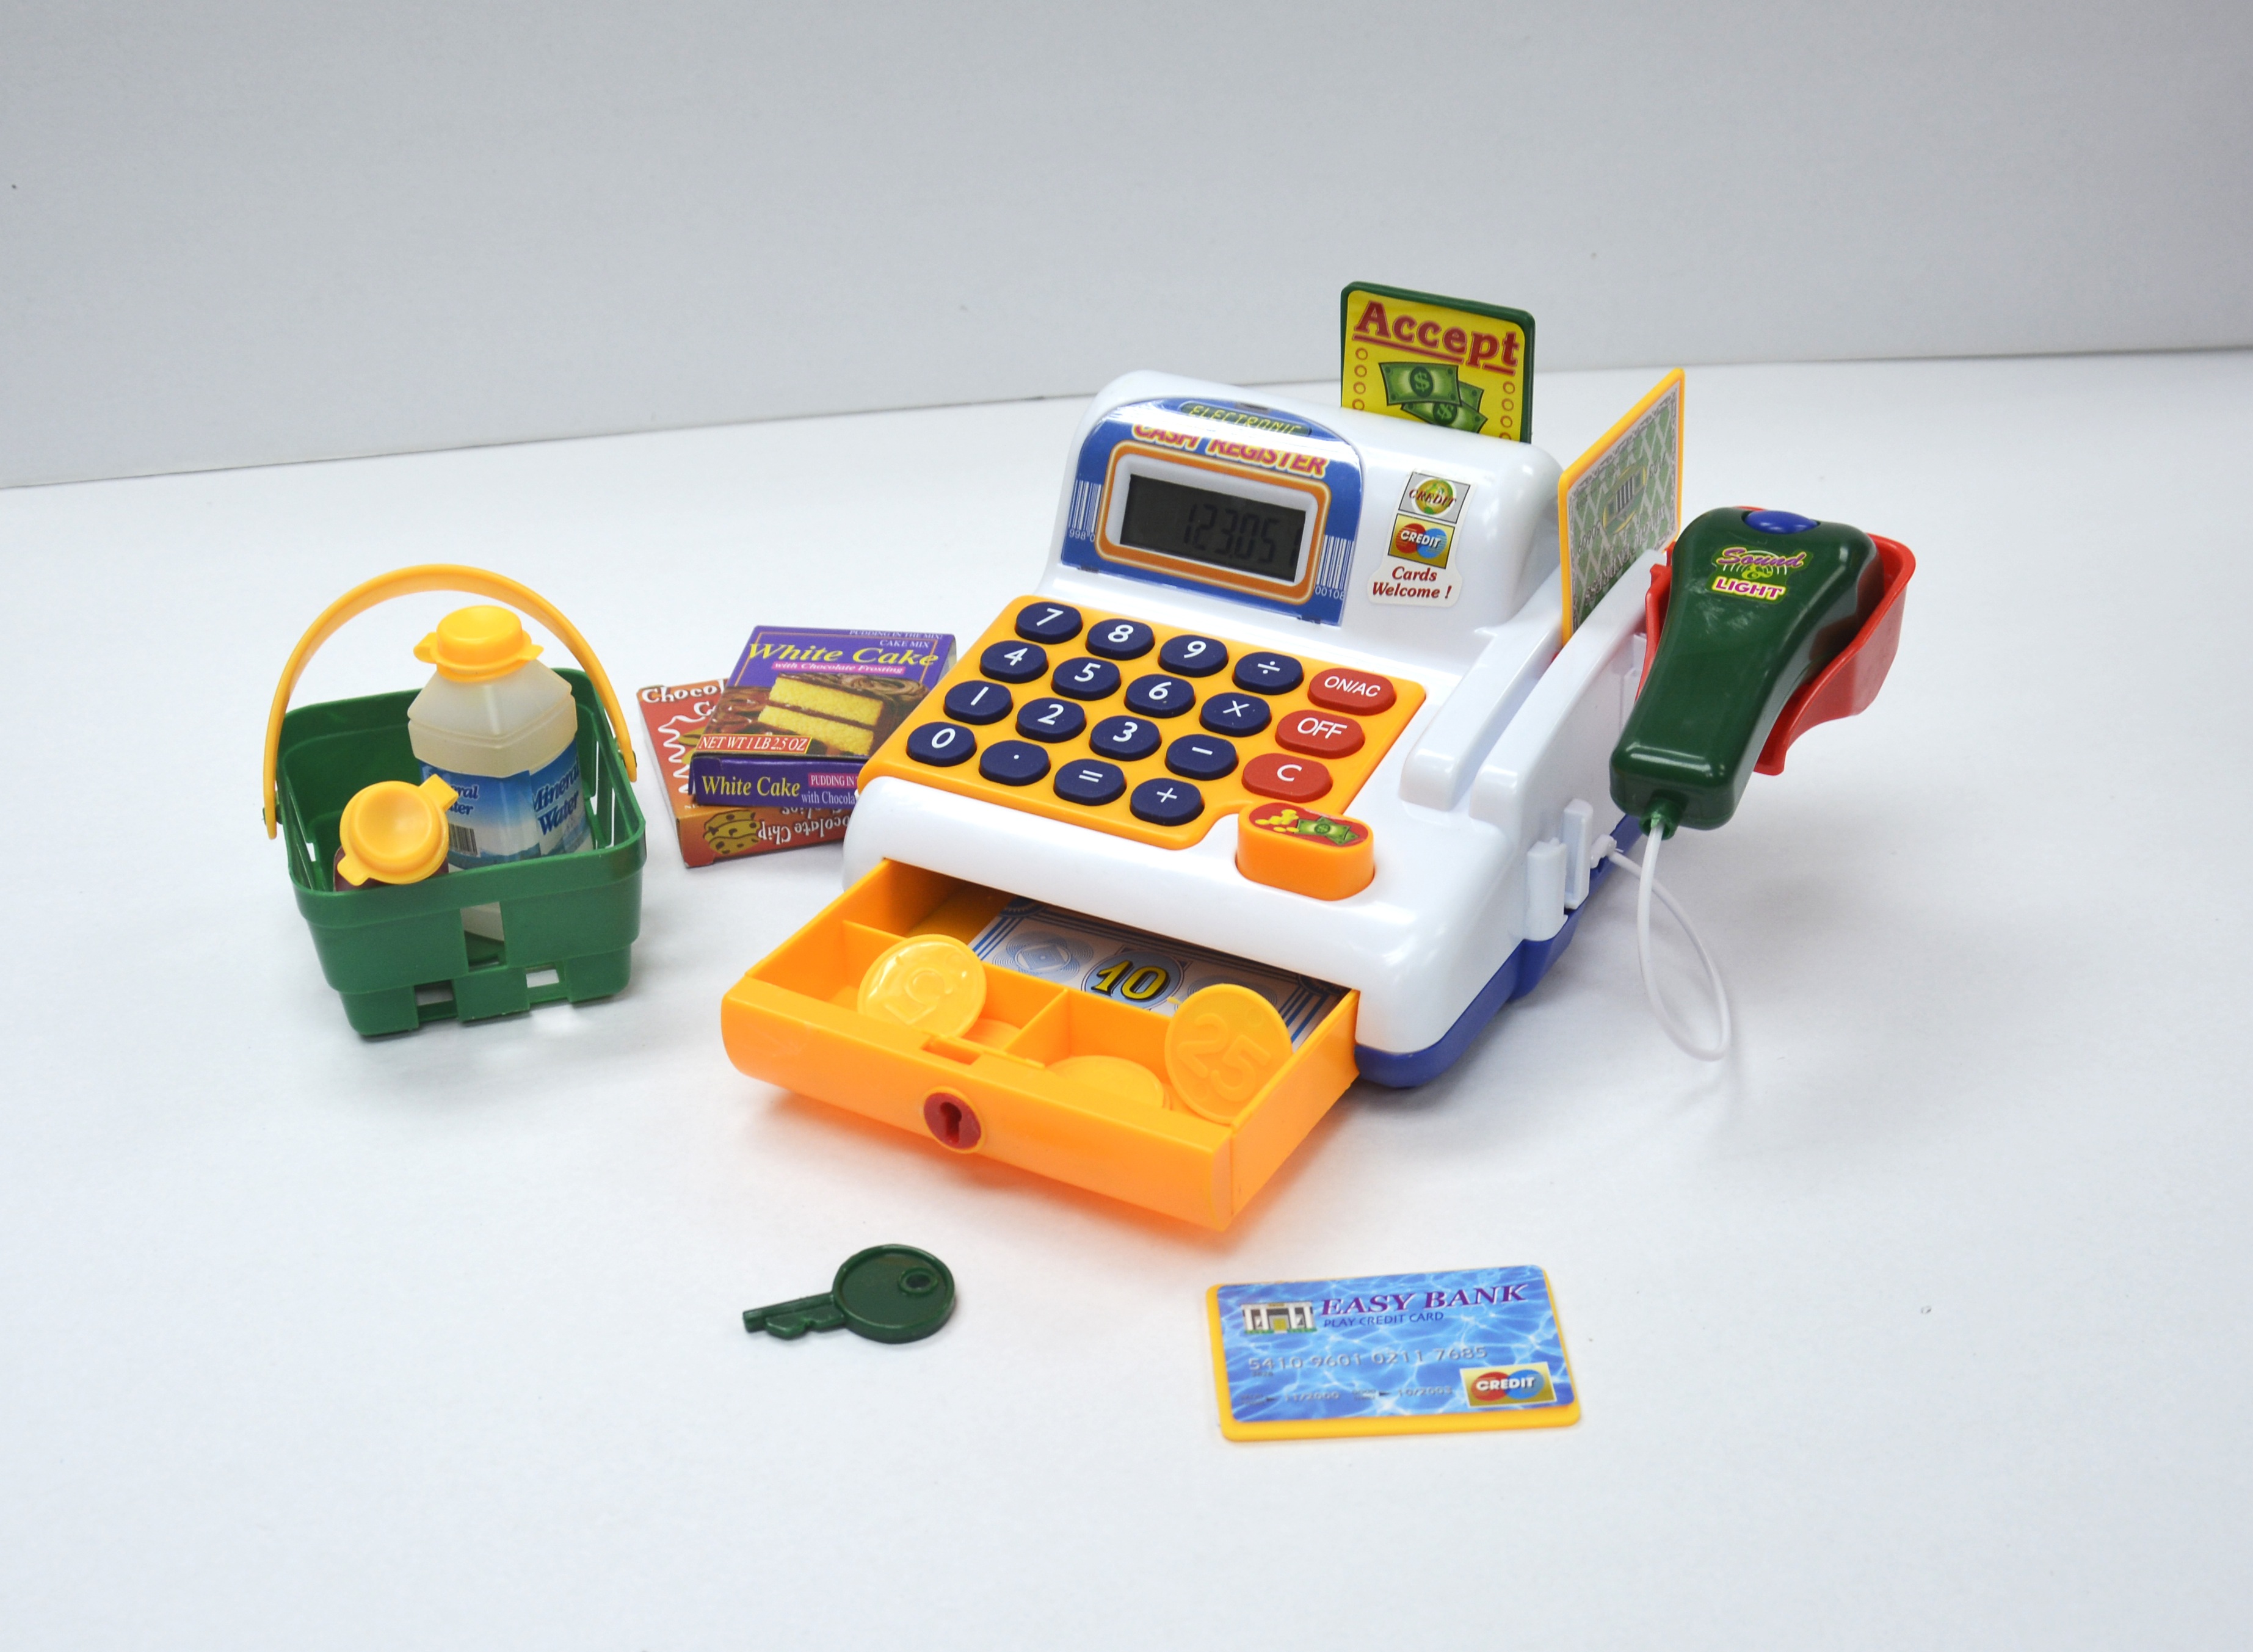
play, toy, product, lego, cash register, model car, scale model, toy cash register, kids cash register, educational toy